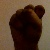
The image shows a hand gesture representing the letter 'S' in Indian Sign Language.